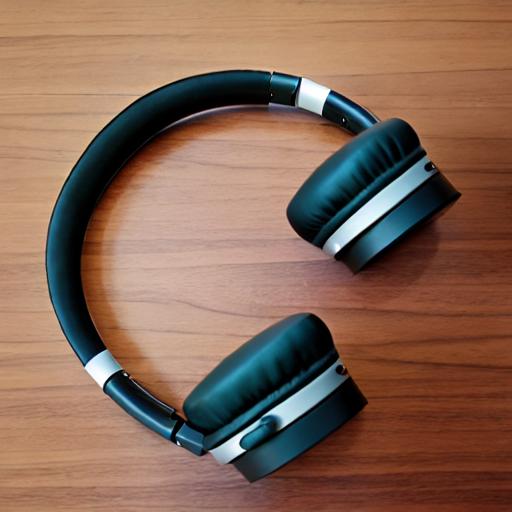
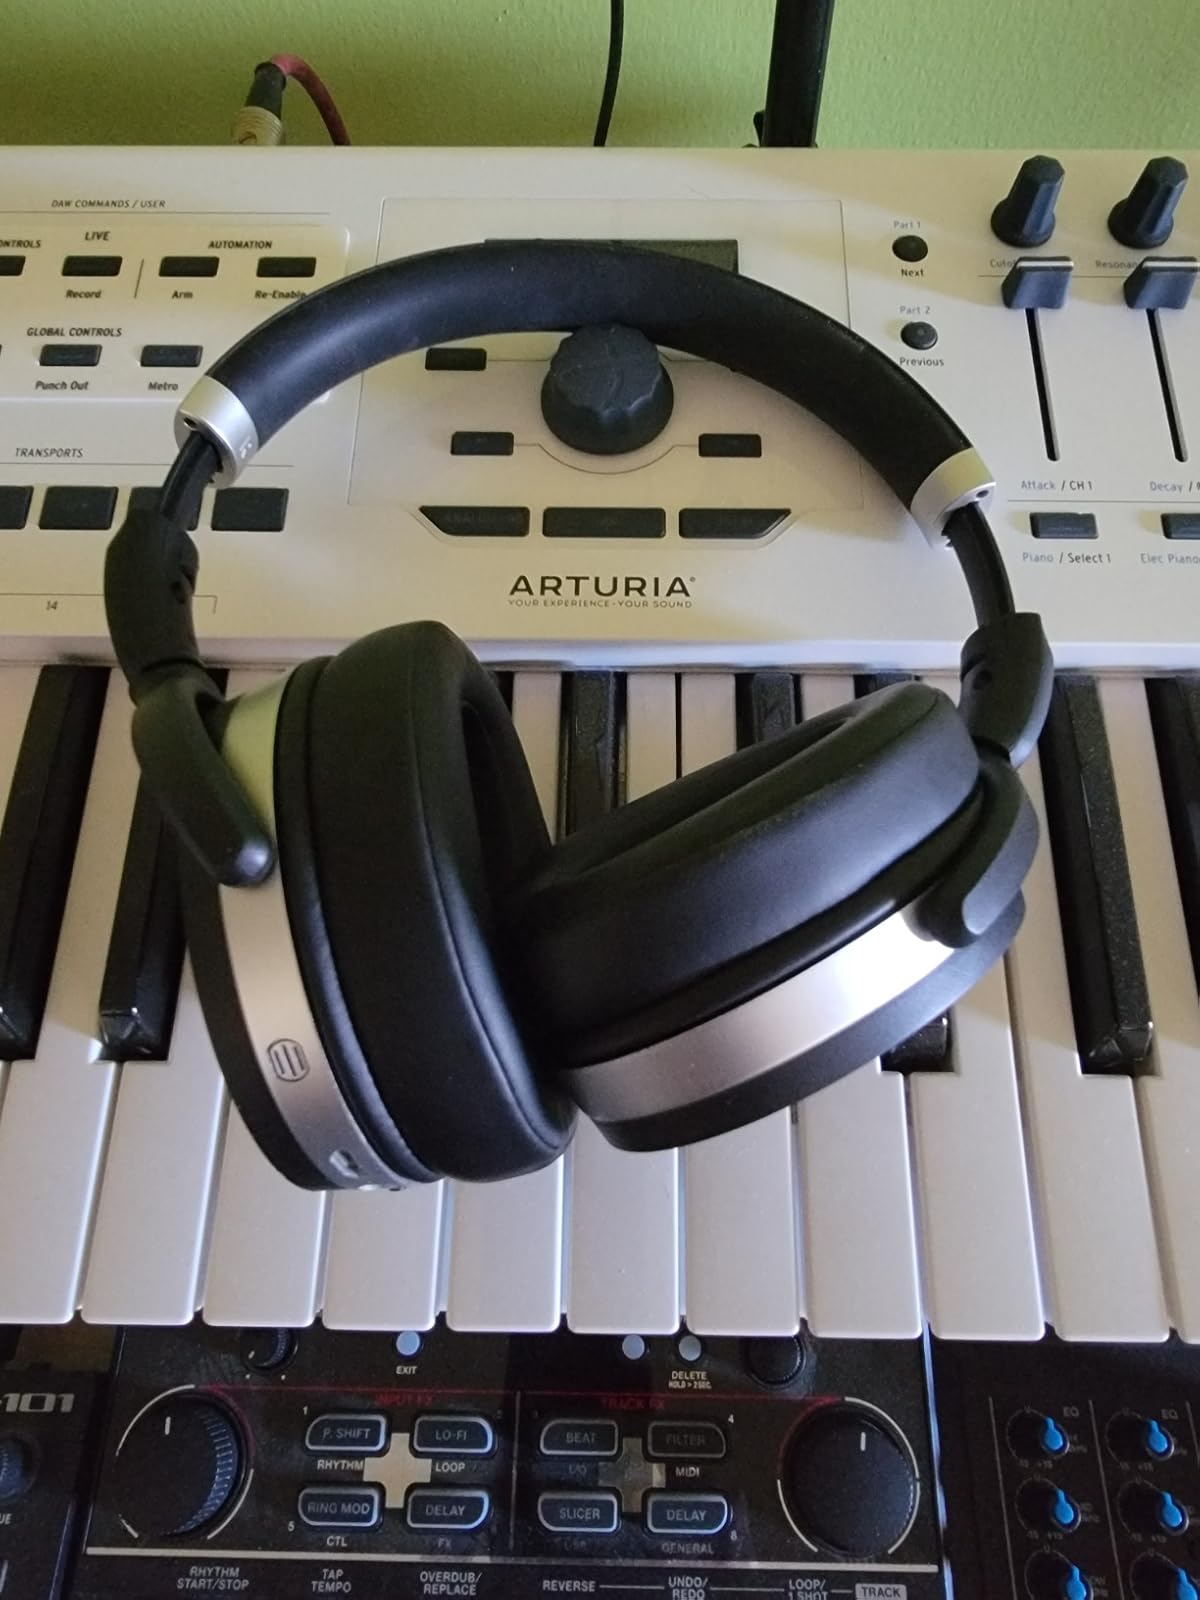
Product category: headphones
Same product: no